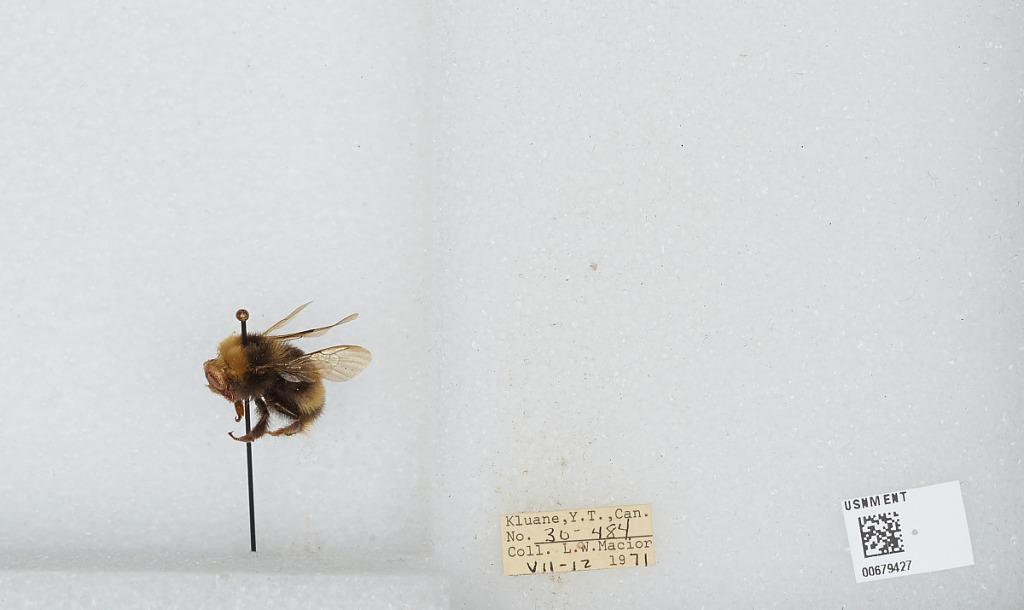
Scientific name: Bombus (Bombus) occidentalis Greene
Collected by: L. Macior
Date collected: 1971-7-12
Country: Canada
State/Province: Yukon Territory
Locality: Kluane
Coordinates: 60.75, -139.5